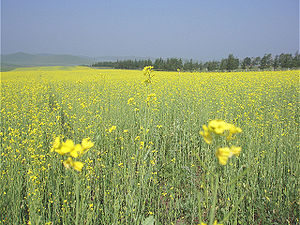
Kina / Geografi
Saihanba National Park i Hebei.
Kina er en suveræn stat i Østasien. Med en befolkning på knap 1,4 milliard mennesker, hvilket er ca. en femtedel af jordens befolkning, er det verdens mest folkerige land. Landet er en etpartistat, der er styret af Kinas kommunistiske parti med hovedsæde i hovedstaden Beijing.